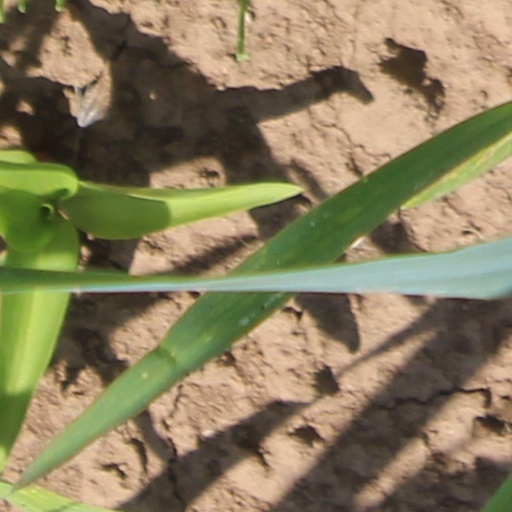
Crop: wheat